Flow Country

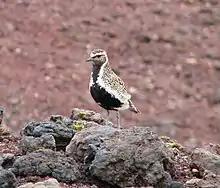
Golden Plover, a typical Flow Country bird

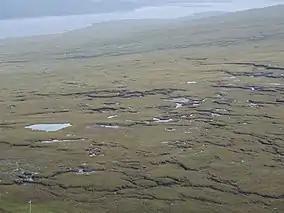
The Flow Country

The Flow Country is home to a rich variety of wildlife, and is used as a breeding ground for many different species of birds, including greenshank, dunlin, merlin and golden plover. Birds of prey found in the Flow Country include the buzzard and hen harrier.